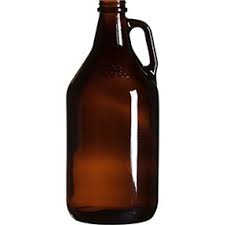
Waste category: glass